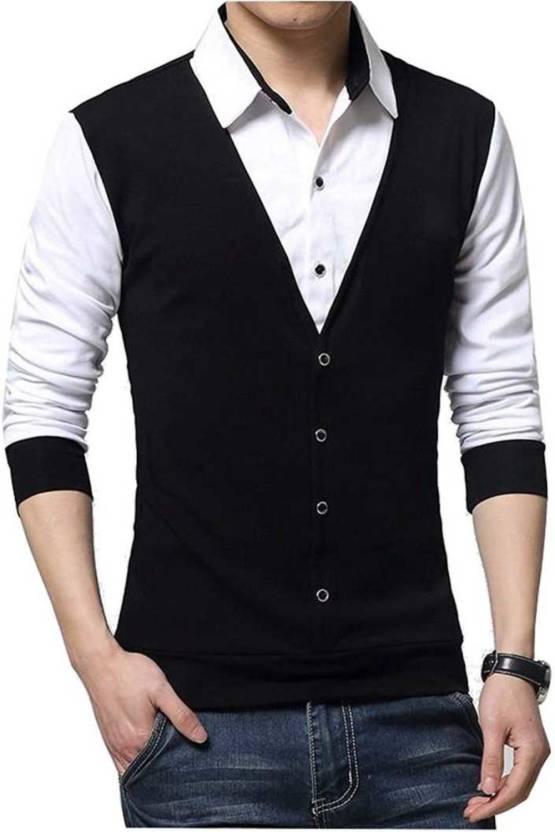
White and  Black Color Block Men Slim Fit Color Block Spread Collar Casual Shirt